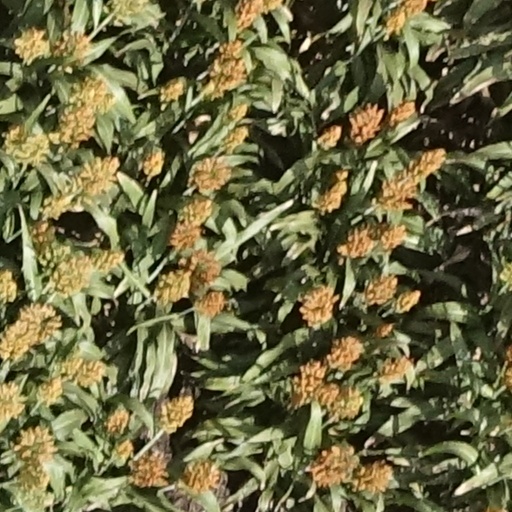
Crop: sorghum